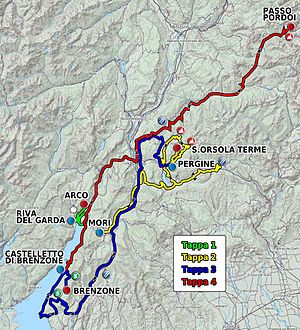
Alperne Rundt
Giro del Trentino i 2012
Alperne Rundt er et italiensk etapeløb i landevejscykling som arrangeres hvert år i april. Løbet er blevet arrangeret siden 1962. Løbet er af UCI klassificeret med 2.Pro og er en del af UCI ProSeries.